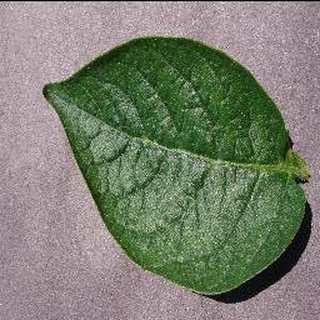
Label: healthy_potato